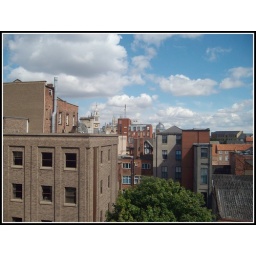
Looking North, With the Guildhall clock tower in the background,